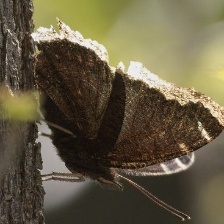
Species: MOURNING CLOAK
Butterfly family (ImageNet category): admiral